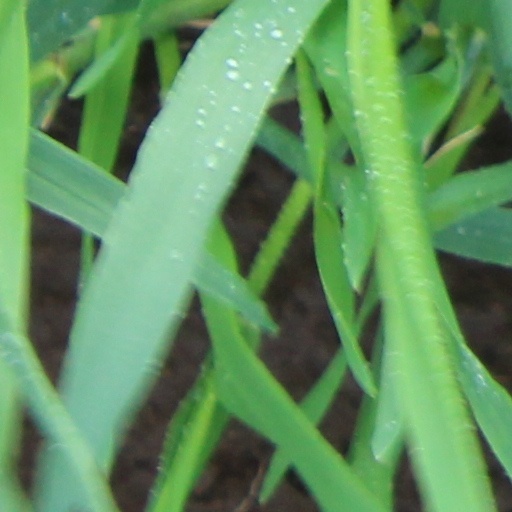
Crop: wheat